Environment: real
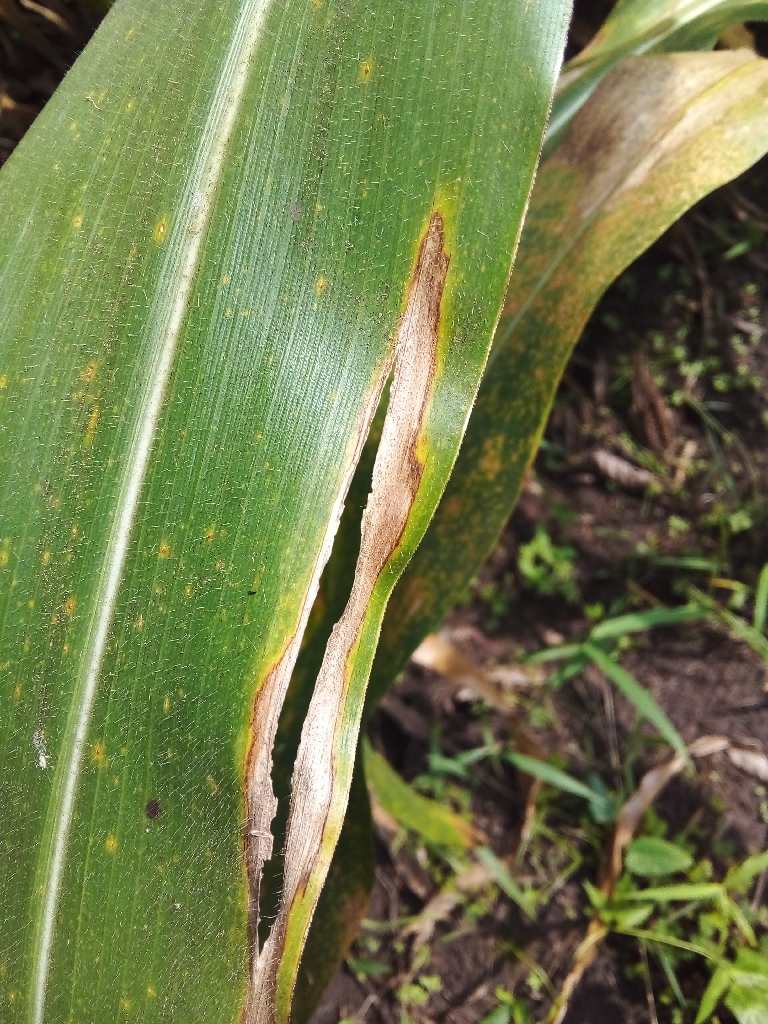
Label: northern_corn_leaf_blight